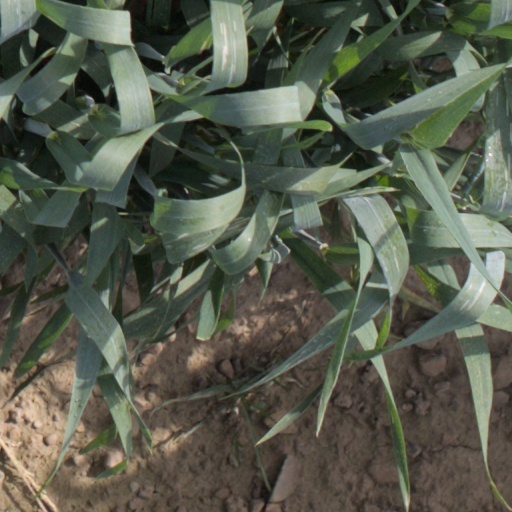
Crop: wheat